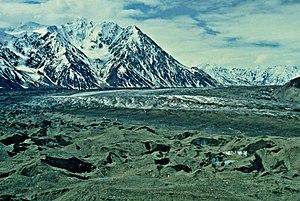
Le glacier Kaskawulsh est un vaste glacier de vallée homéotherme situé dans la chaîne Saint-Élie, au sein du parc national Kluane, dans le territoire canadien du Yukon.